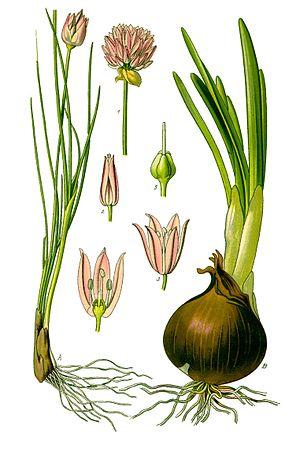
Le capitulaire De Villis, ou plus exactement le Capitulare de Villis vel curtis imperii est un acte législatif datant de la fin du VIIIᵉ siècle ou du début du IXᵉ siècle.